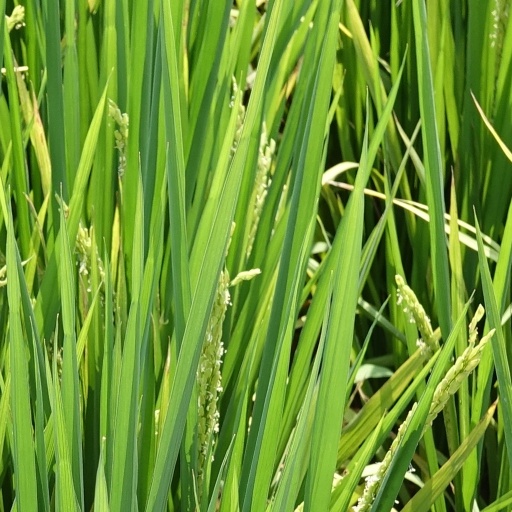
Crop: rice